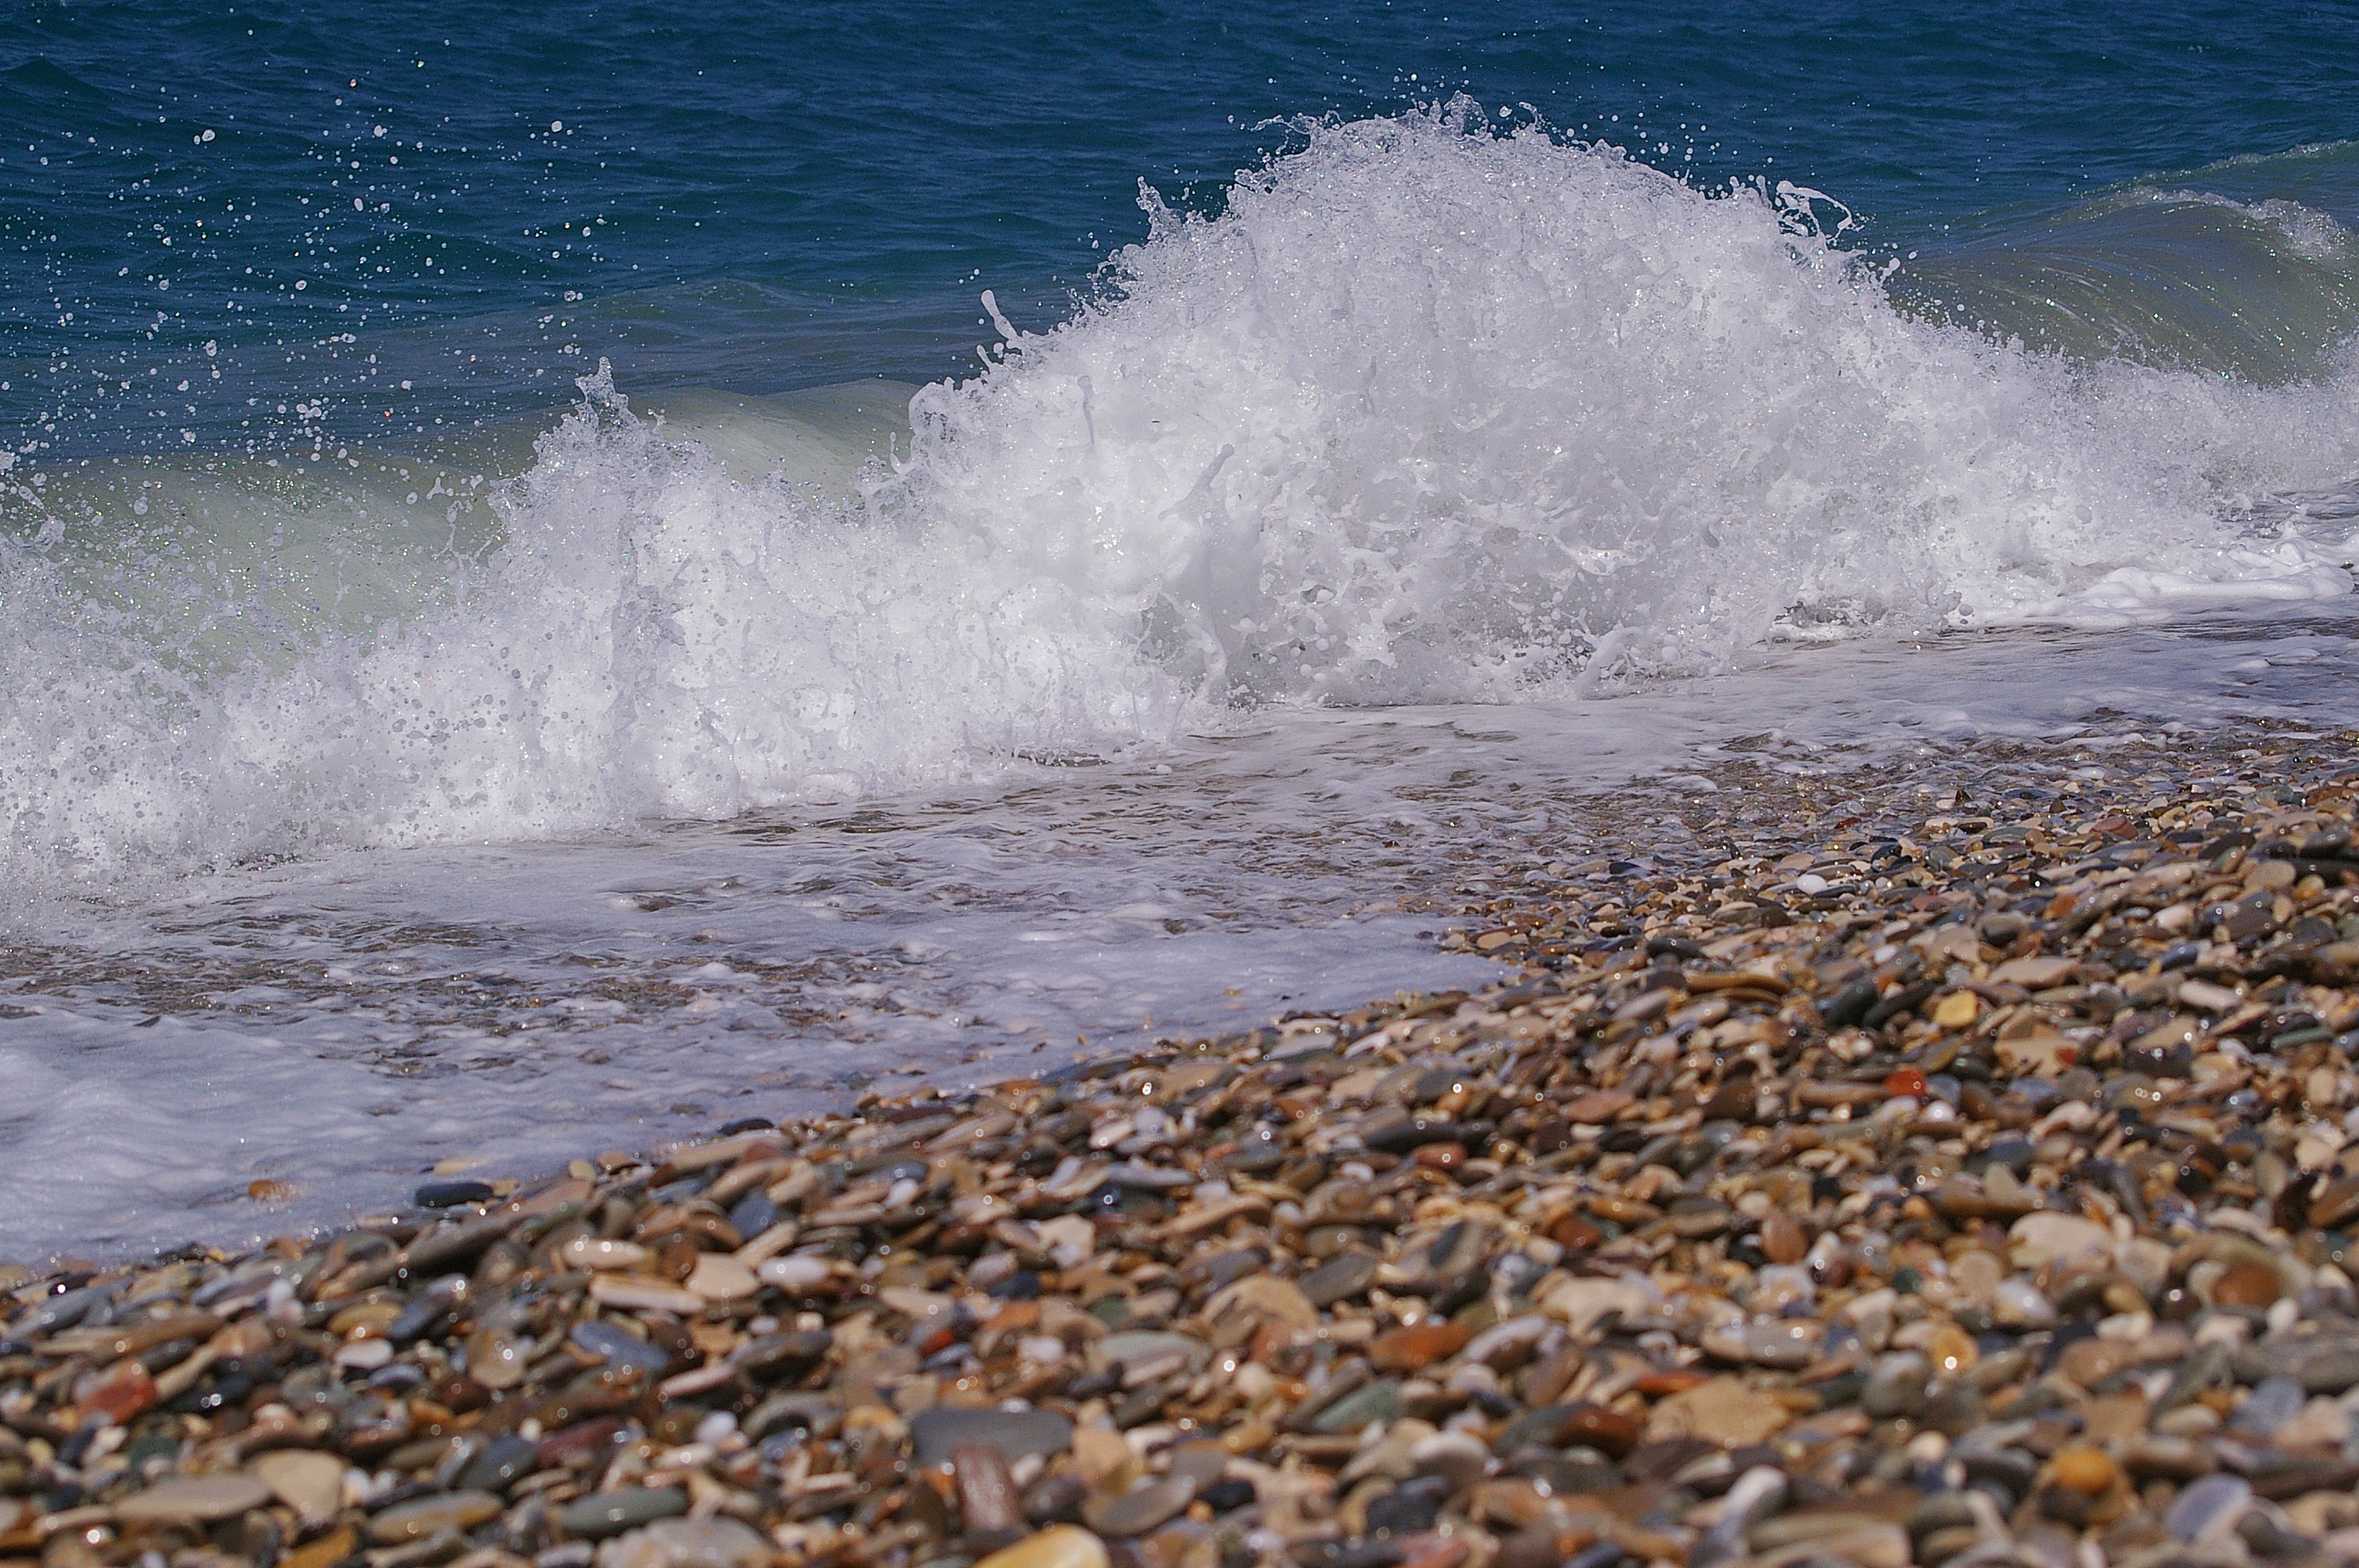
beach, sea, coast, water, rock, ocean, sun, shore, wave, summer, swim, surf, mediterranean, holiday, island, tourism, body of water, greece, breakwater, fishing village, samos, wind wave